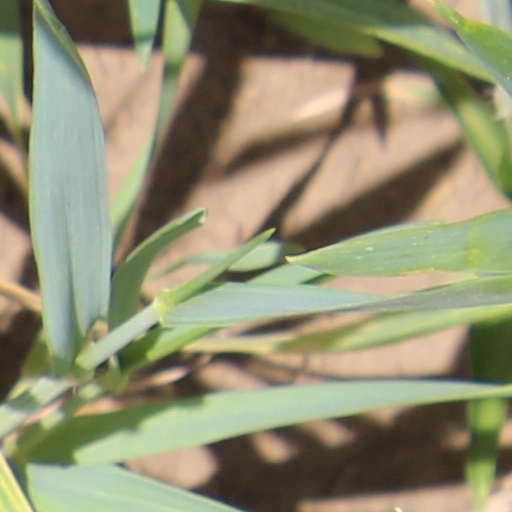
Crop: wheat